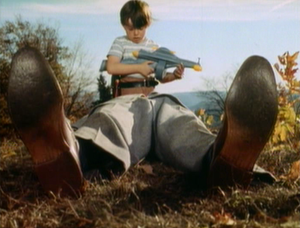
Sir Alfred Hitchcock [ˈælfɹɪd ˈhɪt͡ʃkɒk] est un réalisateur, scénariste et producteur de cinéma britannique né le 13 août 1899 à Leytonstone et mort le 29 avril 1980 à Bel Air.